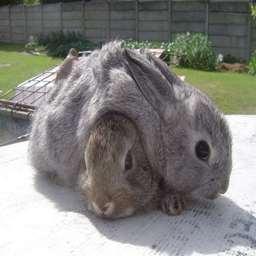
funny animals , funny animals pictures , animal photos